Wrenbury-cum-Frith

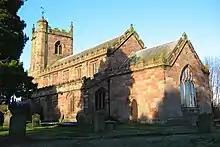
St Margaret's Church

The village is listed in the Domesday Book as "Wareneberie", and became Wrennebury in 1230. The name is said to mean "old forest inhabited by wrens". Wrenbury formed part of the extensive lands of William Malbank (also William Malbedeng), who owned much of the Nantwich hundred.